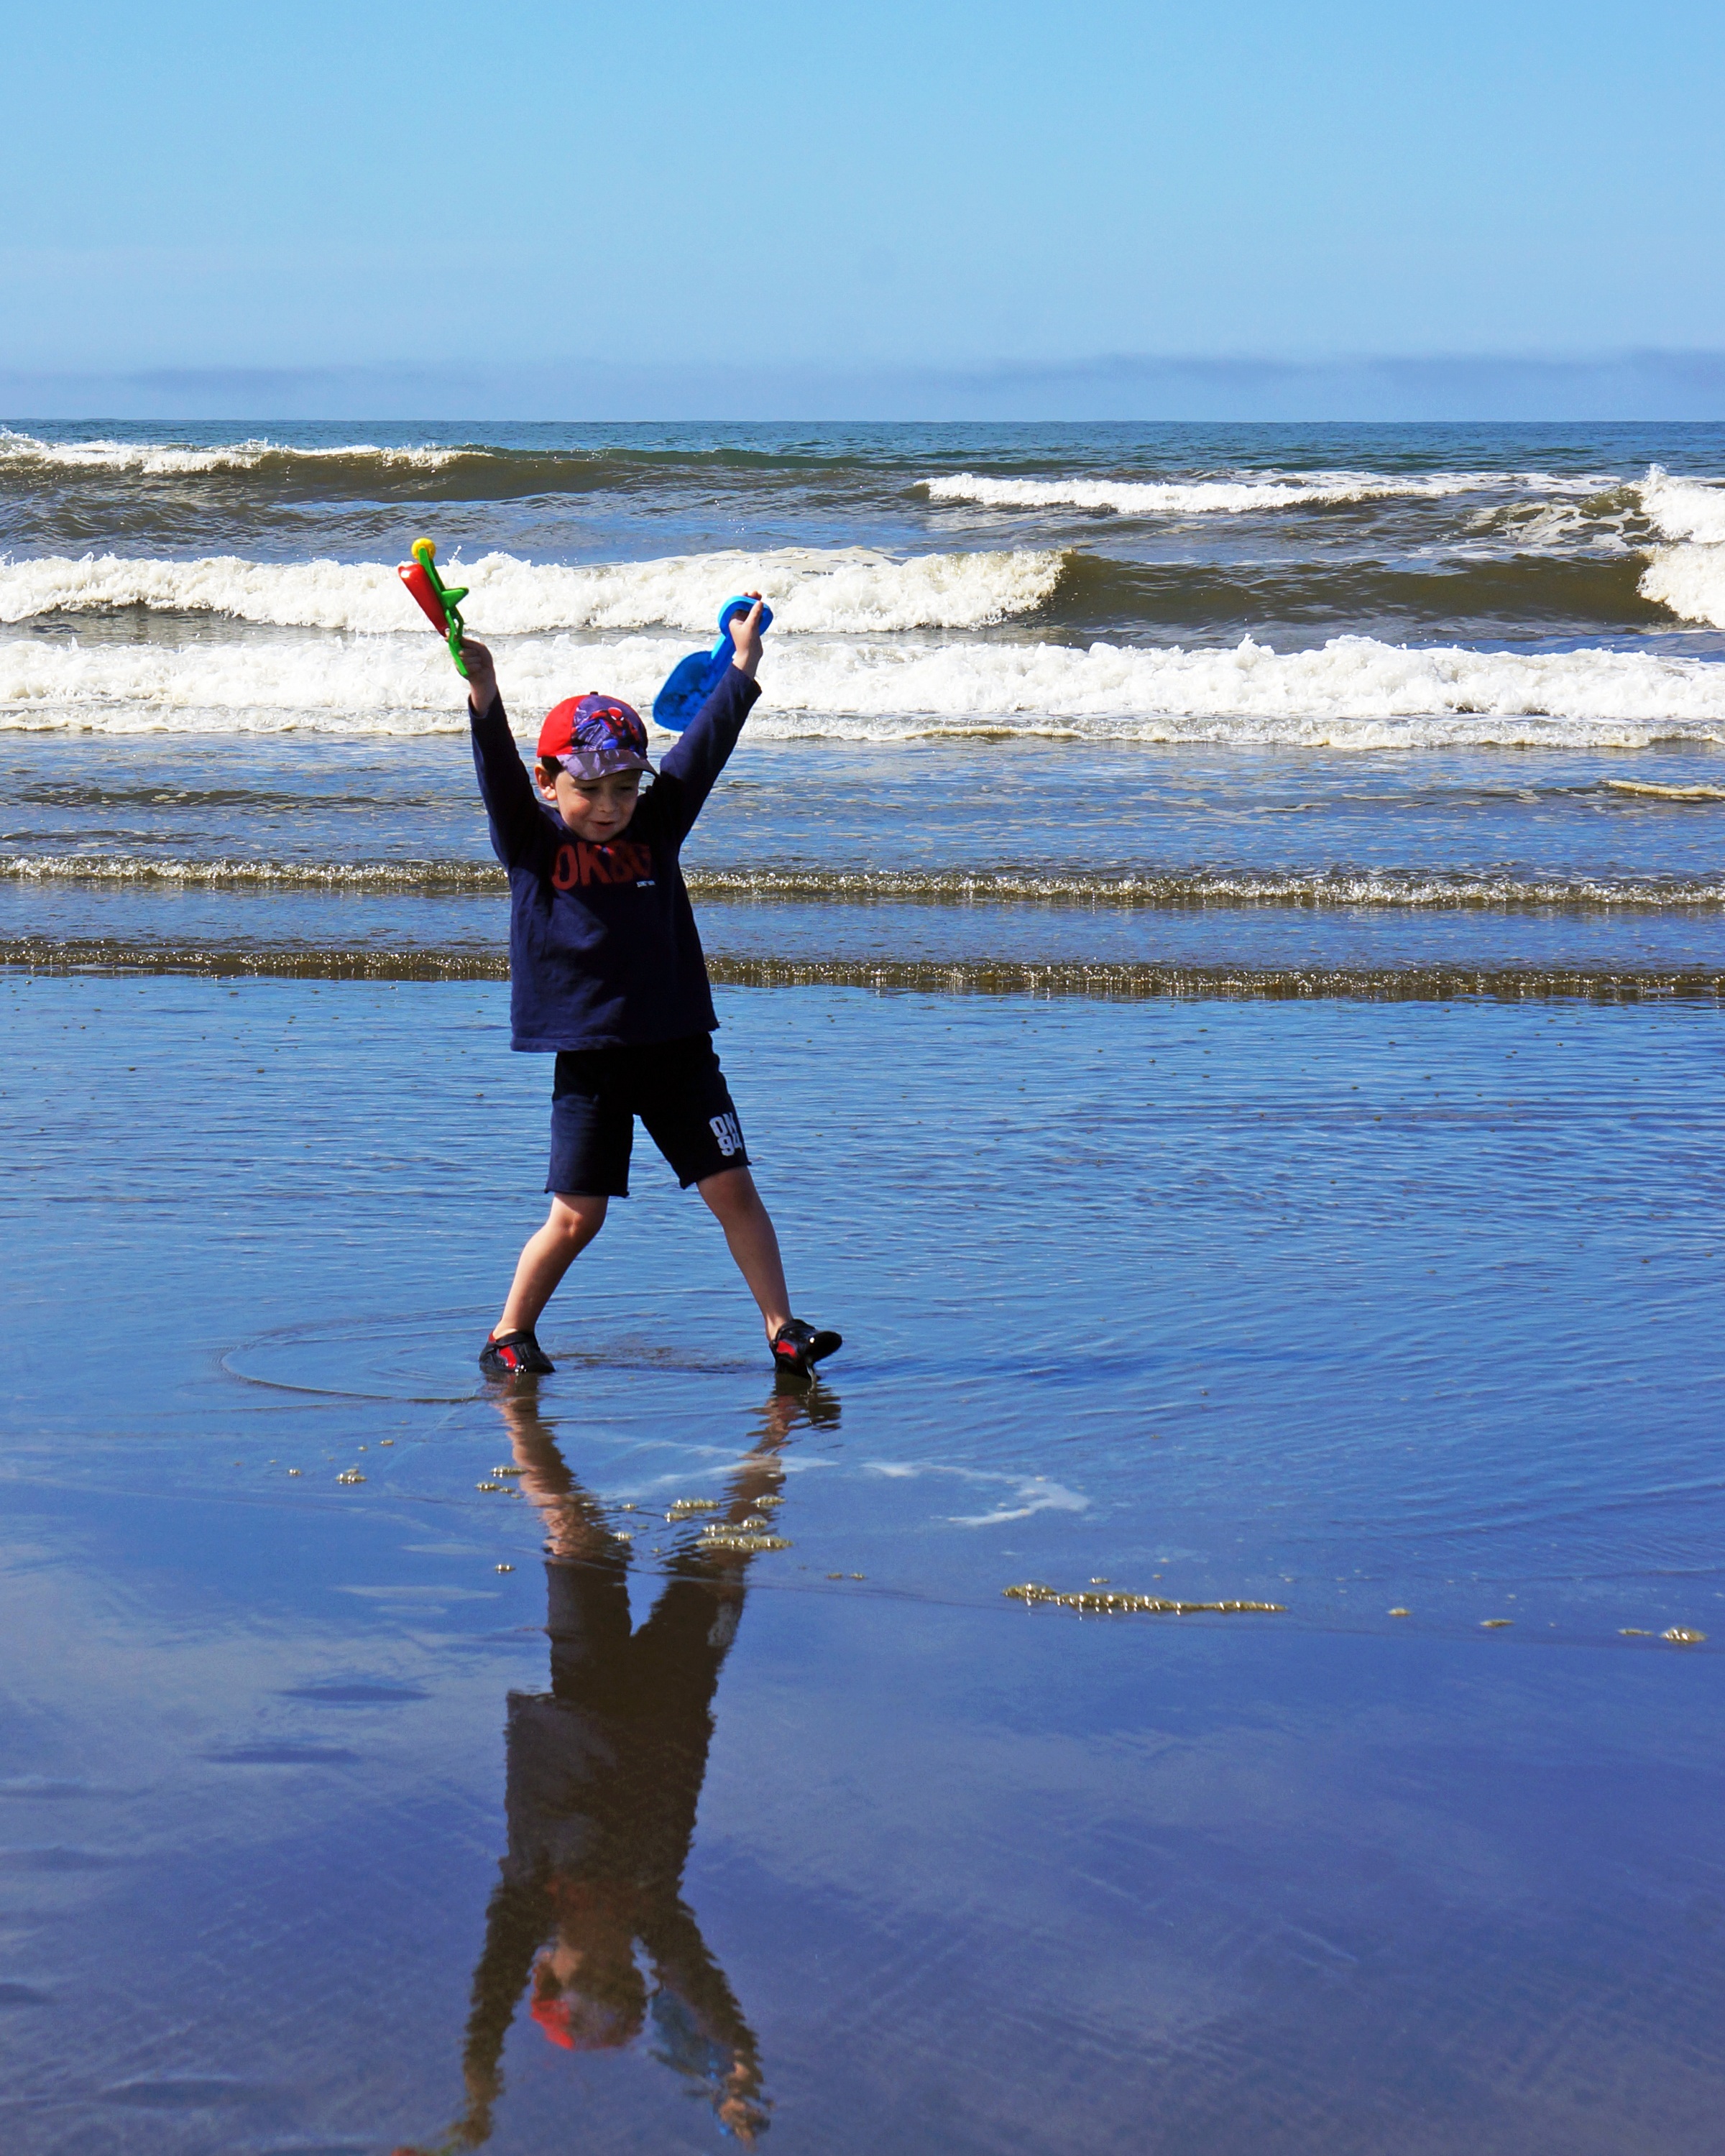
beach, sea, coast, water, ocean, shore, wave, boy, kid, summer, vacation, coastline, jumping, reflection, child, body of water, fun, happy, happiness, joy, beach toys